Abel I. Smith Burial Ground

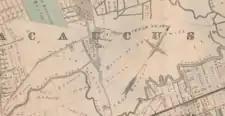
1873 map showing Abel I. Smith properties.

The burial ground lay in a grove at one of the highest spots in Secaucus, obscured by high grass and trees, overlooking the expanse of the meadows and into the Hackensack River. It was bordered on the west side by County Road and the grounds of a Mental Disease Hospital that is no longer in existence, currently located near the intersection of Secaucus Road and County Road. The Abel I. Smith Burial Ground faces the Hudson Palisades on the west and the marshes of Secaucus on the east.